Chevrolet Chevy II / Nova

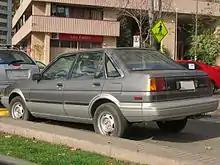
1986 Chevrolet Nova CL sedan

The LN (Luxury Nova) package (which was the top luxury trim similar to the Caprice and Malibu Classic) sent Nova into the luxury portion of the compact market; some actually thought of it as competing against a few high-end European imports. The Nova LN was called "the most luxurious compact in Chevrolet's history," with wide-back reclining front seats that "look and feel like big, soft lounge chairs." LN equipment included ad­ditional sound insulation, map pockets, an electric clock, a smoked instrument lens, floor shifter and center console, and a day/night mirror. Taillight lenses have additional white accents unavailable with the base model and a chrome plated grille. Above the front marker lenses, the LN had 4.3 LITER (or 5.7 LITER) decals - making it the first Chevrolet product with metric displacement badges sold in the Americas. Swing-out quarter windows could be ordered for the coupe. "Thanks to LN," the sales brochure announced, "Nova's image will never be the same again." The LN was more Eurocentric as opposed to the Custom which became the mid-level trim option.